Charles Hinkle

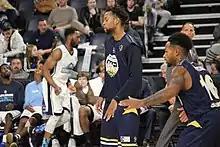
Hinkle (center) with the St. John's Edge in 2017.

At the 2014 NBA Development League Draft, Hinkle was selected in the fourth round with the 71st overall pick by the Los Angeles D-Fenders. He produced a season-high performance in his final game for the D-Fenders on December 13, 2014, recording three points, three rebounds, and one assist in a 134–123 win over the Idaho Stampede. He then suffered an injury that sidelined him for several months. On March 18, 2015, Hinkle signed with the Stampede. He scored a season-best 16 points on March 28 in an 86–106 defeat to the Sioux Falls Skyforce. In his last appearance for Idaho, on April 4, Hinkle notched 12 points, seven rebounds, and four assists off the bench to lead his team to a victory over the Texas Legends.